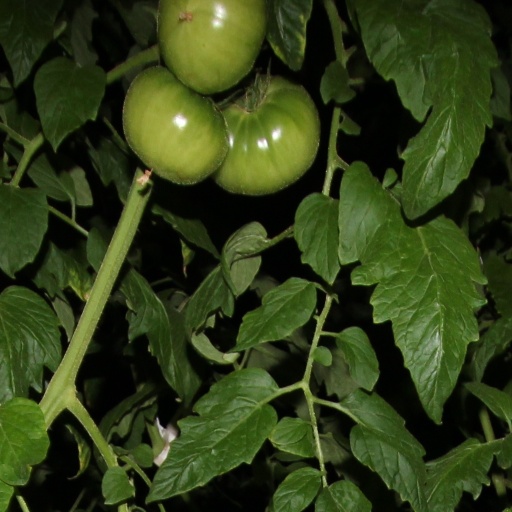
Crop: tomato